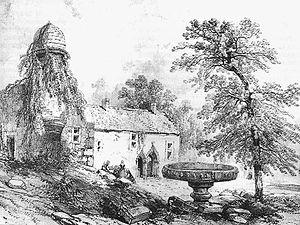
Le Rusquec en 1846 (écrit Le Rusquet dans la légende de la gravure publiée dans l'ouvrage Voyages pittoresques et romantiques ... qui le décrit ainsi
Loqueffret, en breton Lokeored, est une commune du centre du Finistère, en région Bretagne, dans l'ouest de la France. Situé au sud des monts d'Arrée, dans la partie orientale du Parc naturel régional d'Armorique, c'est un petit village rural, ancienne patrie des Pilhaouers.